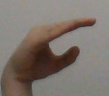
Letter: jeem